Names of Germany

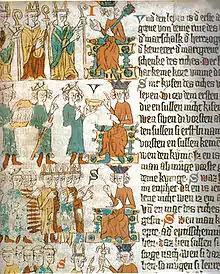
The German princes choose their king (illustration in the Sachsenspiegel).

In Eastern Francia, roughly the area where Germany now is, it seems that the new word was taken on by the people only slowly, over the centuries: in central Eastern Francia the word "frengisk" was used for a lot longer, as there was no need for people to distinguish themselves from the distant Franks. The word "diutsch" and other variants were only used by people to describe themselves, at first as an alternative term, from about the 10th century. It was used, for example, in the Sachsenspiegel, a legal code, written in Middle Low German in about 1220: " Iewelk düdesch" "lant hevet sinen palenzgreven: sassen, beieren, vranken unde svaven" (Every German land has its Graf: Saxony, Bavaria, Franken and Swabia). In the Carion's Chronicle, the German reformator Philip Melanchthon argued the Germans were descendants of the biblical Ashkenaz, the son of Japheth. They shall have called themselves the "Ascenos", which with time derived into Tuiscones.